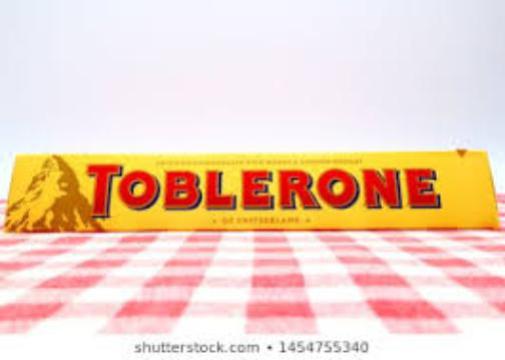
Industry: Food